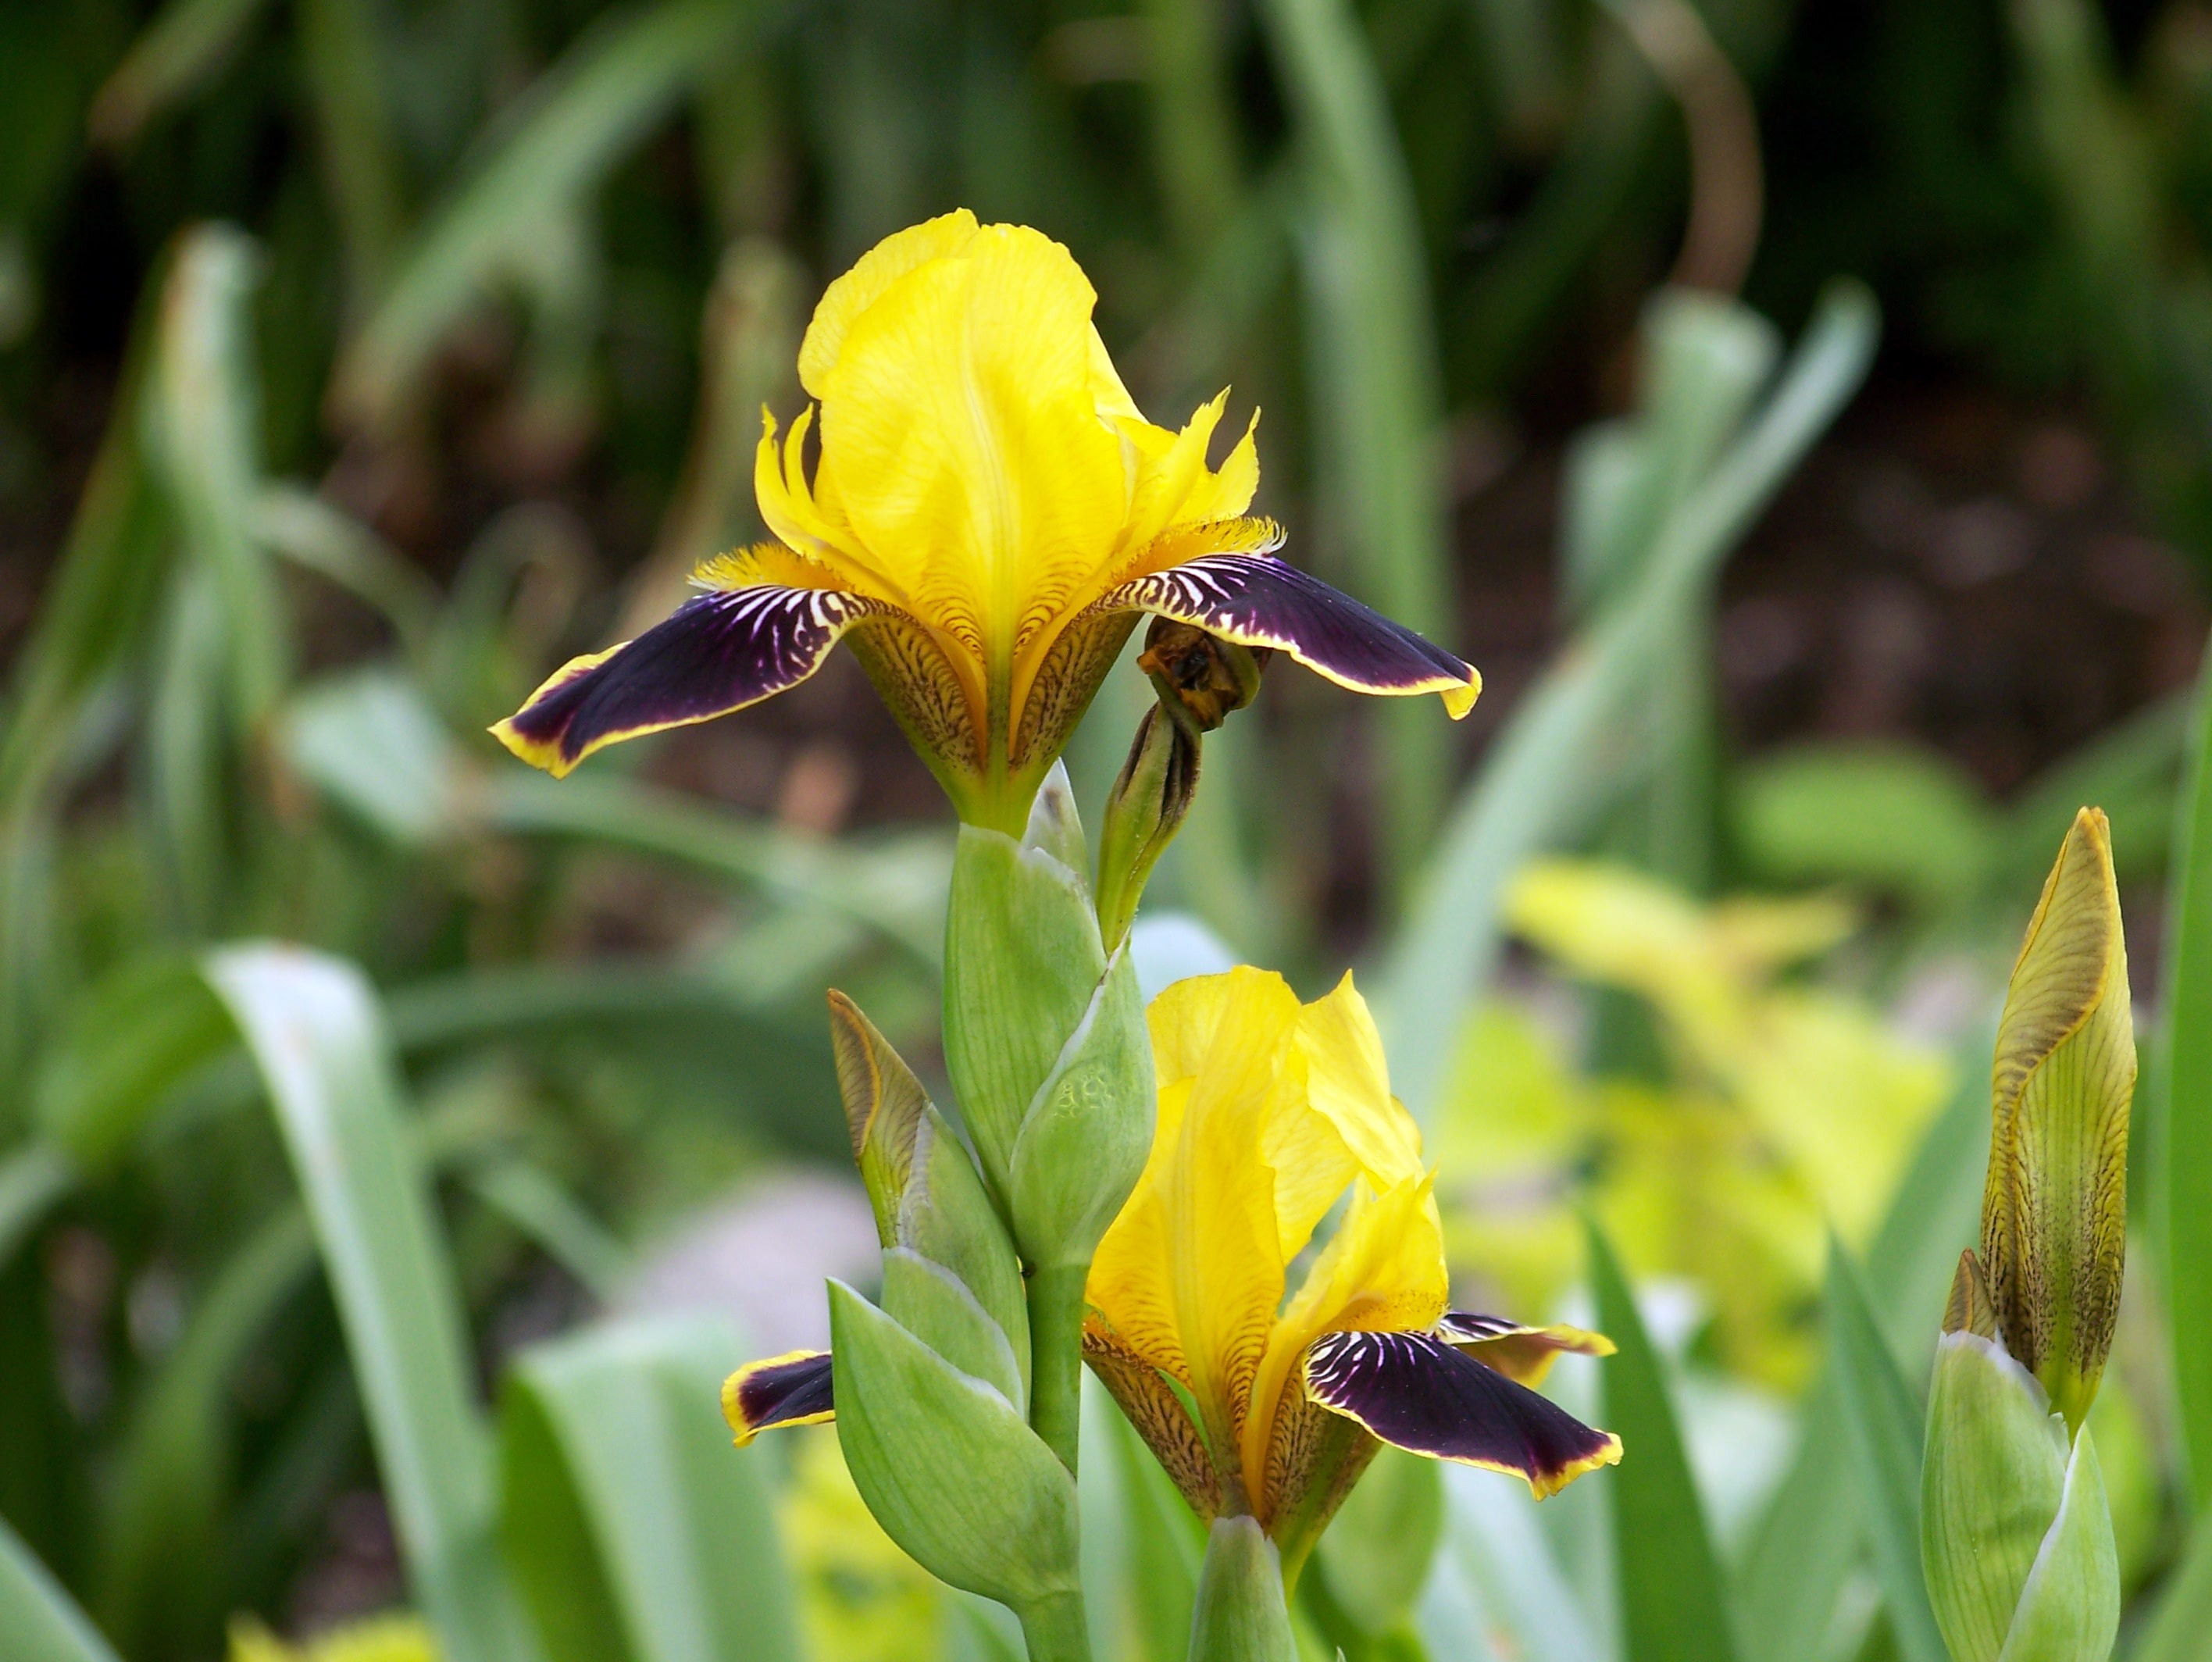
blossom, growth, plant, bunch, stem, leaf, flower, petal, floral, aroma, pollen, spring, romantic, botany, blooming, yellow, garden, flora, botanical, freshness, ecology, wildflower, iris, innocence, seasonal, easter, delicate, purity, vibrant, bud, fragrant, elegance, daylily, harmony, macro photography, flowering plant, fragility, iris versicolor, plant stem, land plant, iris family, philadelphus